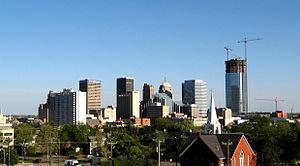
L'interstate 235 est une autoroute inter-états auxiliaire de l'Interstate 35 en Oklahoma. Elle est aussi appelée Centennial expressway. Elle a une longueur totale de 5,63 miles et possède six voies sur toute sa longueur.